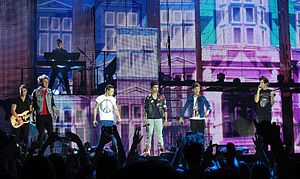
Take Me Home Tour (One Direction) / Sange
One Direction optræder i Glasgow d. 27. februar 2013
Take Me Home Tour er den anden koncertturné af det britisk-irske boy band One Direction. Turnéen vil besøge Storbritannien, Irland, Nordamerika og Australasien og Danmark. Turnéen forventes at udvide, med koncerter i Europa.